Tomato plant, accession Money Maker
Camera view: horizontal (90 deg, fisheye); turntable rotation: 0 degrees
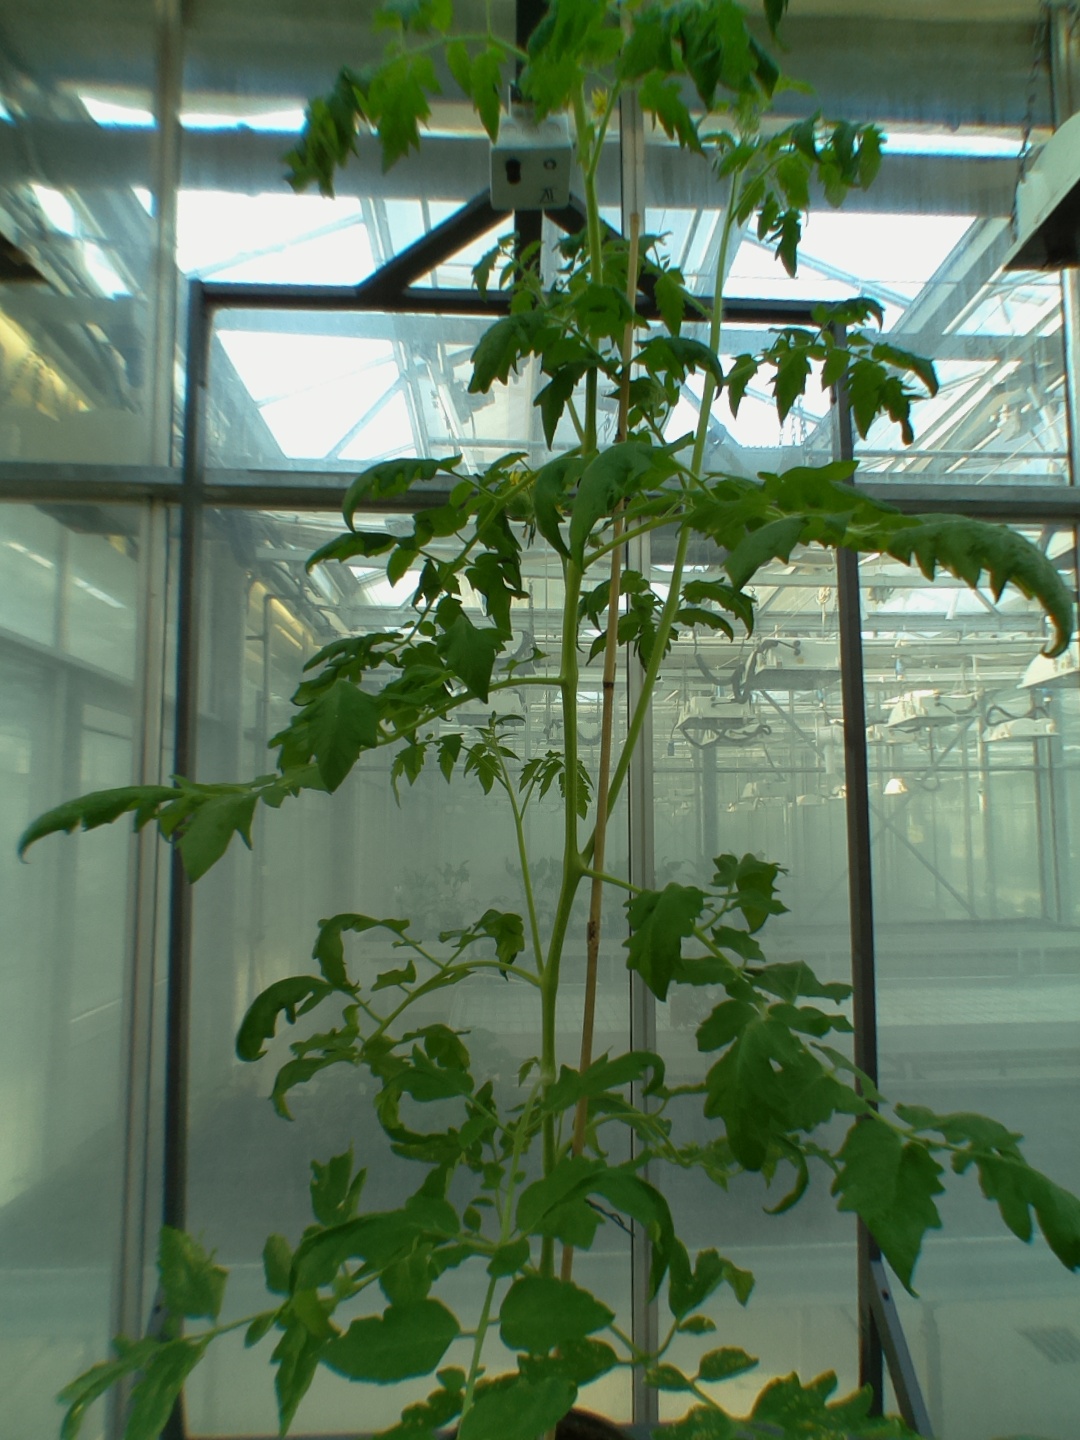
BBCH growth stage 70: Fruits at the main stem or branches visibles